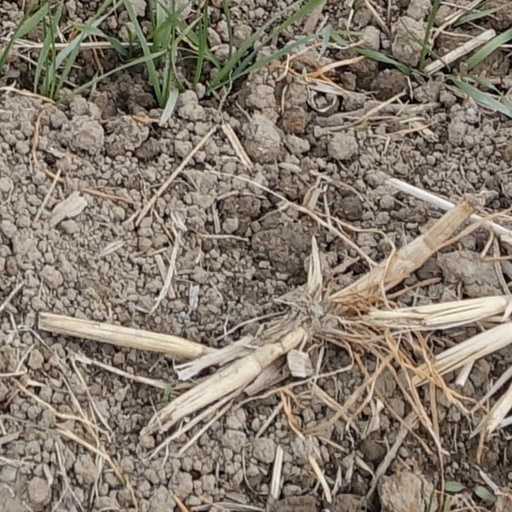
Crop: wheat